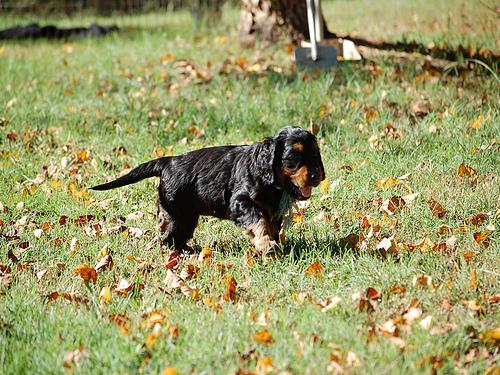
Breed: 228-n000085-Gordon_setter